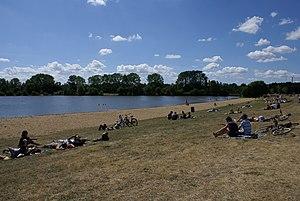
Les étangs d'Apigné au sud de Rennes sont aussi appelés «
Rennes /ʁɛn/ est une commune de l'Ouest de la France, chef-lieu du département d’Ille-et-Vilaine et de la région Bretagne. La ville se situe en Haute-Bretagne — partie orientale de la Bretagne — à la confluence de l’Ille et de la Vilaine. Ses habitants sont appelés les Rennais et les Rennaises.
Le quartier Cleunay - Arsenal-Redon est un quartier de la ville de Rennes. Il est composé de trois sous-quartiers :
Les parcs et jardins de Rennes sont les espaces verts de la commune de Rennes.